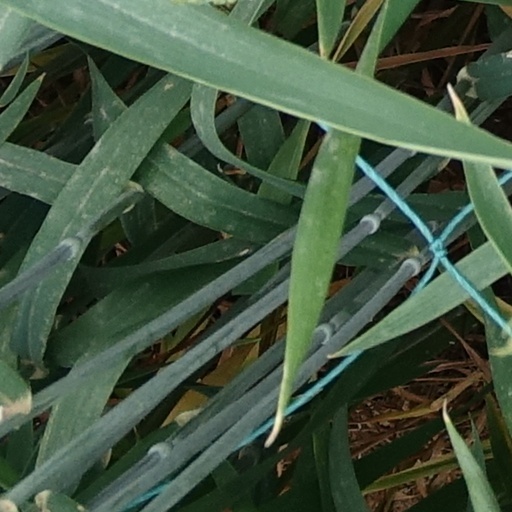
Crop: wheat